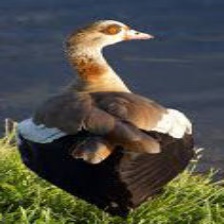
Species: EGYPTIAN GOOSE
Scientific name: ALOPOCHEN AEGYPTIACA
ImageNet parent category: goose